Gina Cruz Blackledge

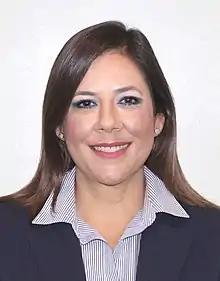

Gina Andrea Cruz Blackledge (born 8 July 1969) is a Mexican lawyer and politician who is the National Action Party Senator for Baja California.